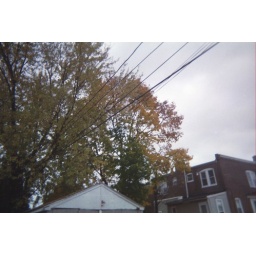
i liked how this tree sat so high over this house and how many colors are mixed in it.